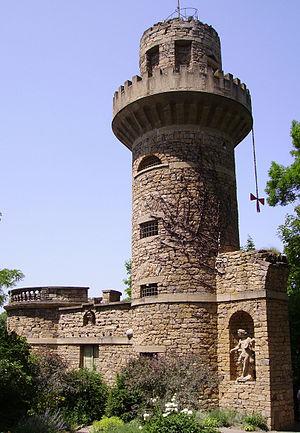
Louisbourg ou Ludwigsbourg est une ville allemande du Land du Bade-Wurtemberg. Ville baroque située en banlieue nord de Stuttgart, au bord du Neckar, de l'autoroute A81 et à 35 minutes en voiture de l'aéroport.